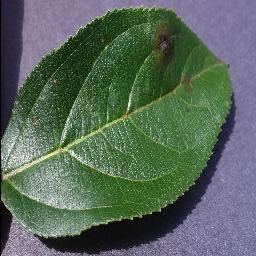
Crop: apple
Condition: scab